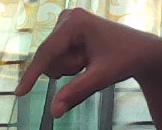
ASL sign: Q